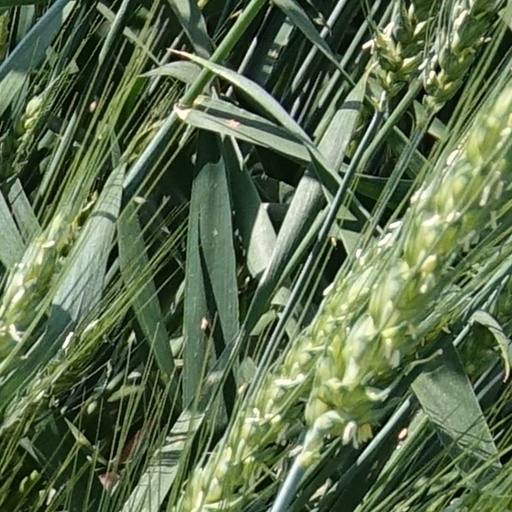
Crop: wheat